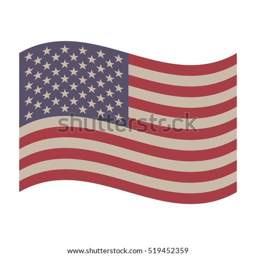
illustration of an isolated waving flag